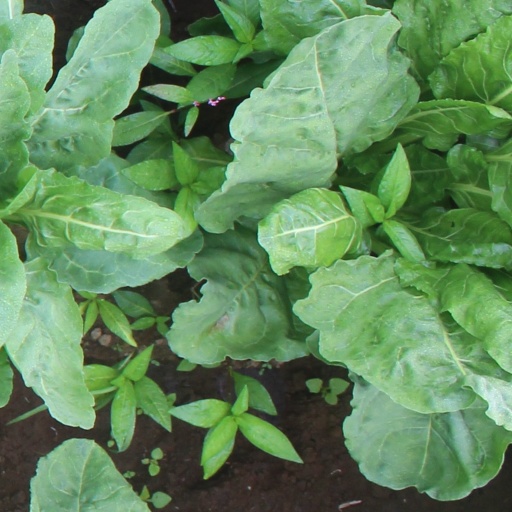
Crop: sugar beet